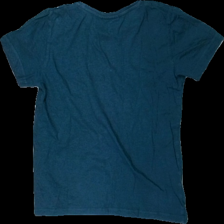
View: back
Type: T-shirt
Category: Children
Brand: Kappahl
Colors: Green
Material: 100% cott
Cut: Regular, C-collar
Size: 134
Price range: <50
Recommended usage: Recycle
Description: Green t-shirt for kids from Kappahl, size 134/140.